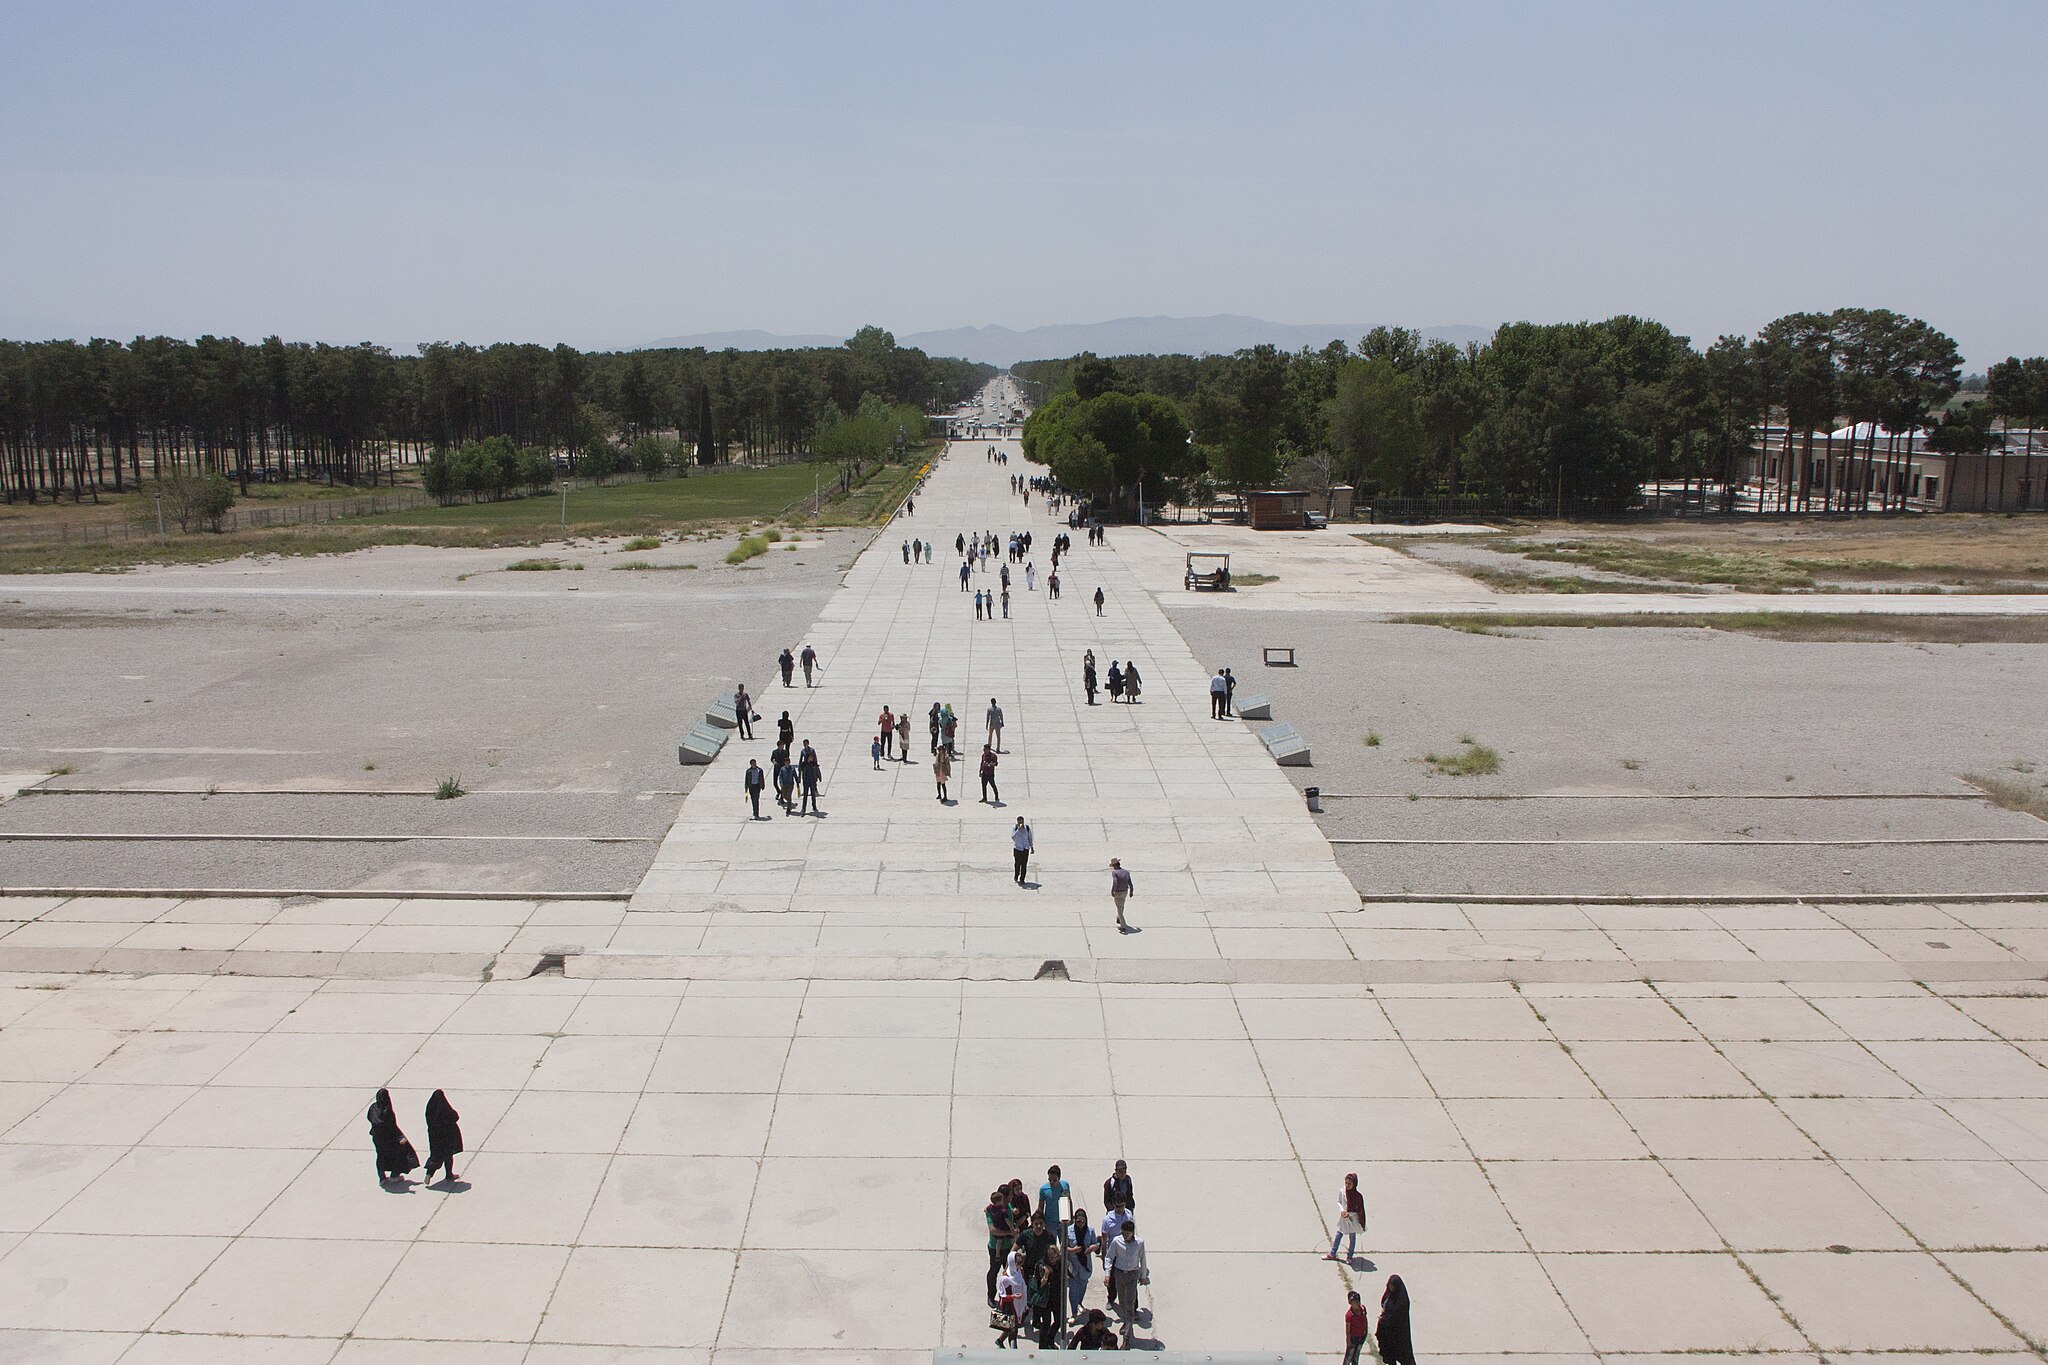
Title: The long boulevard of Persepolis
Description: The long boulevard of Persepolis
Date: 2016-04-29 11:15:10
Categories: Self-published work, Terrace Stairway of Persepolis